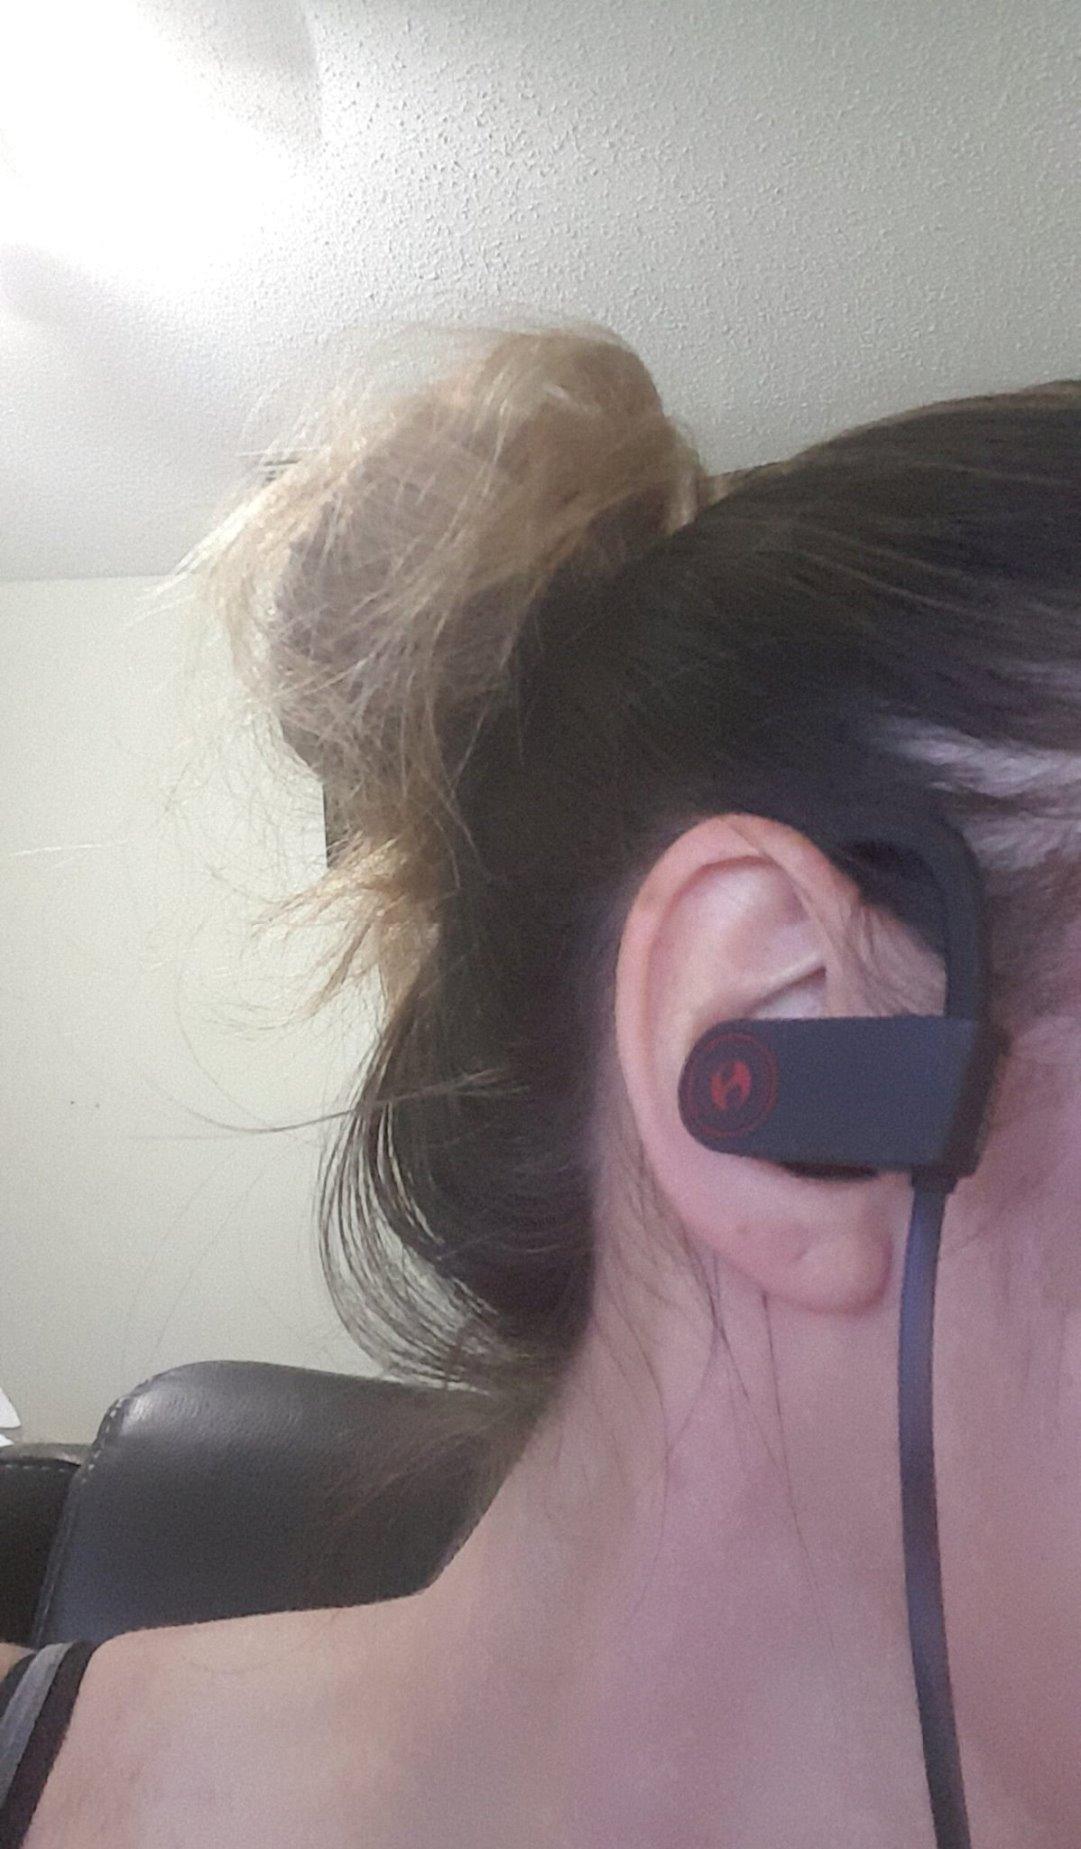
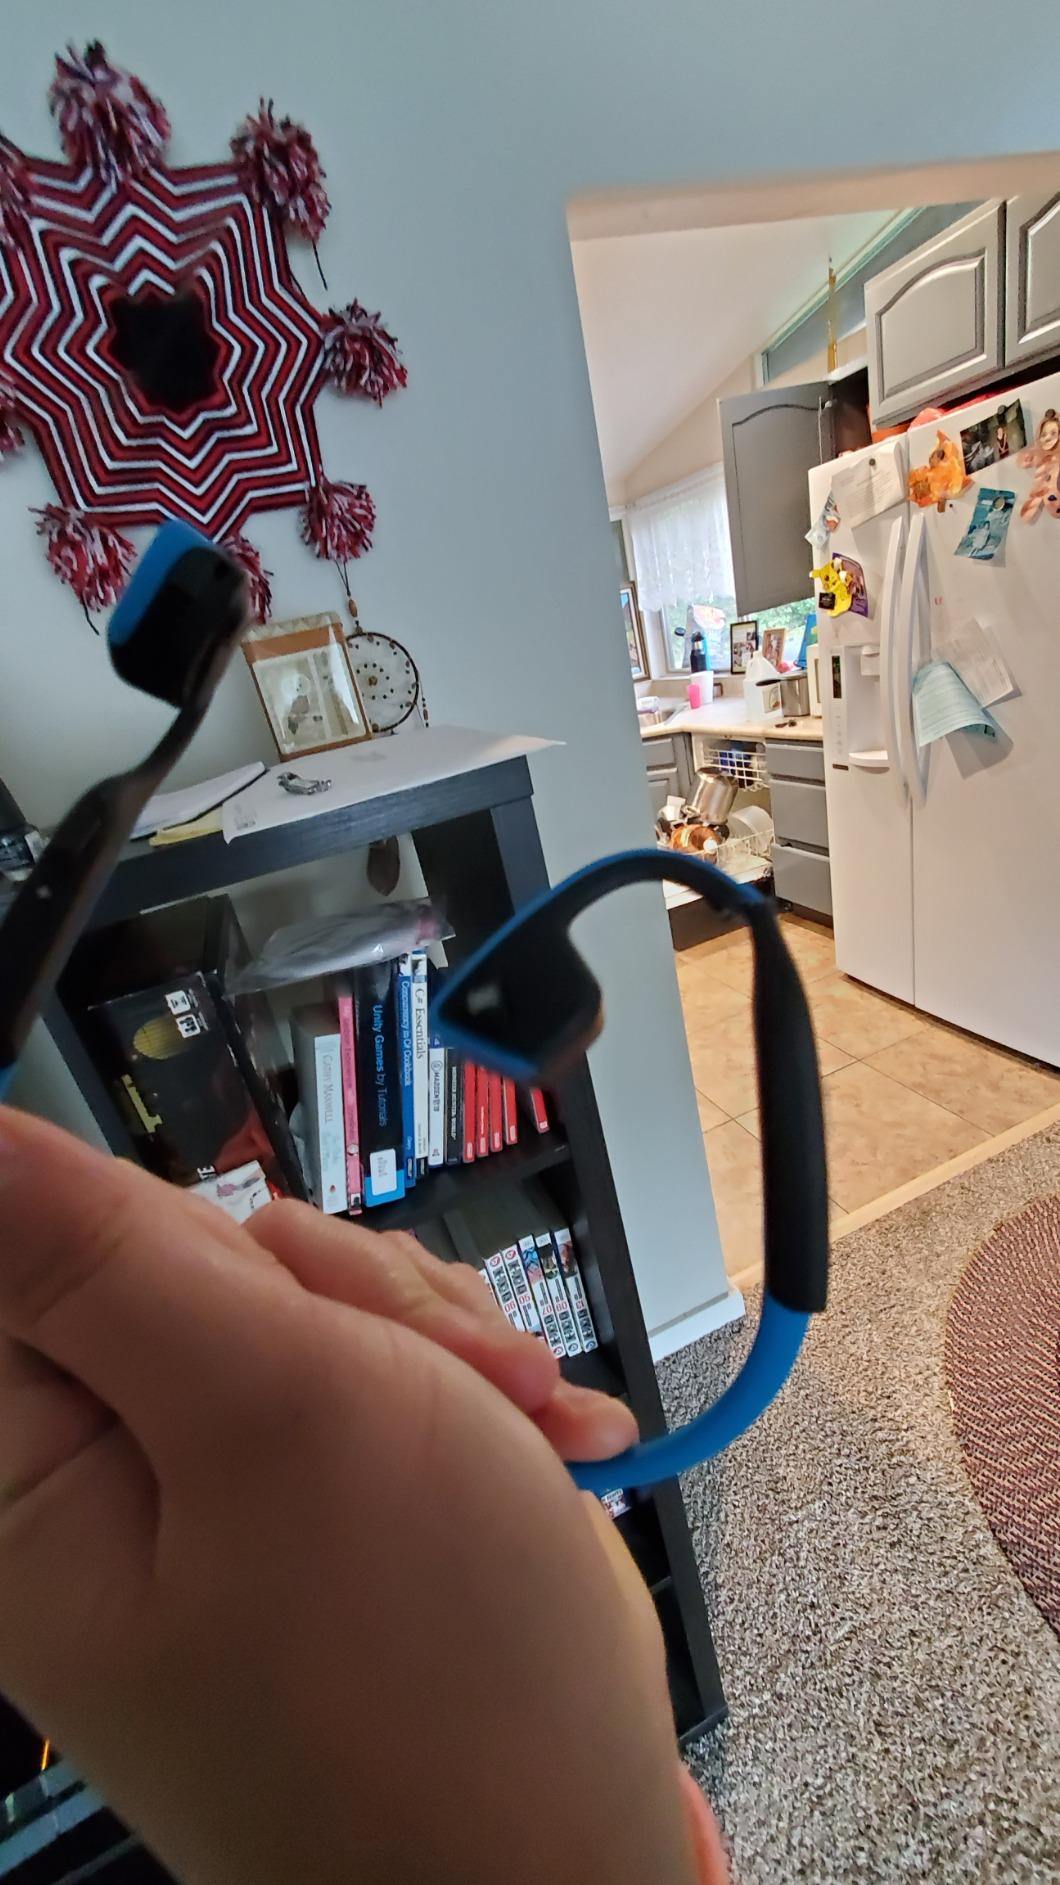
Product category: headphones
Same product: no